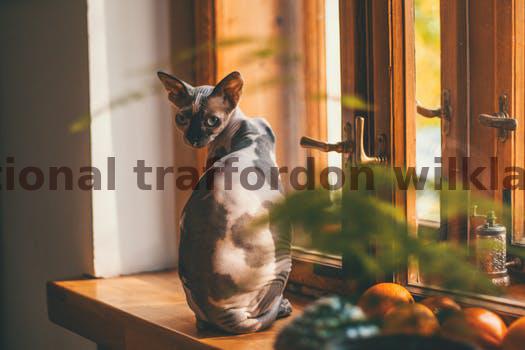
Label: Watermark